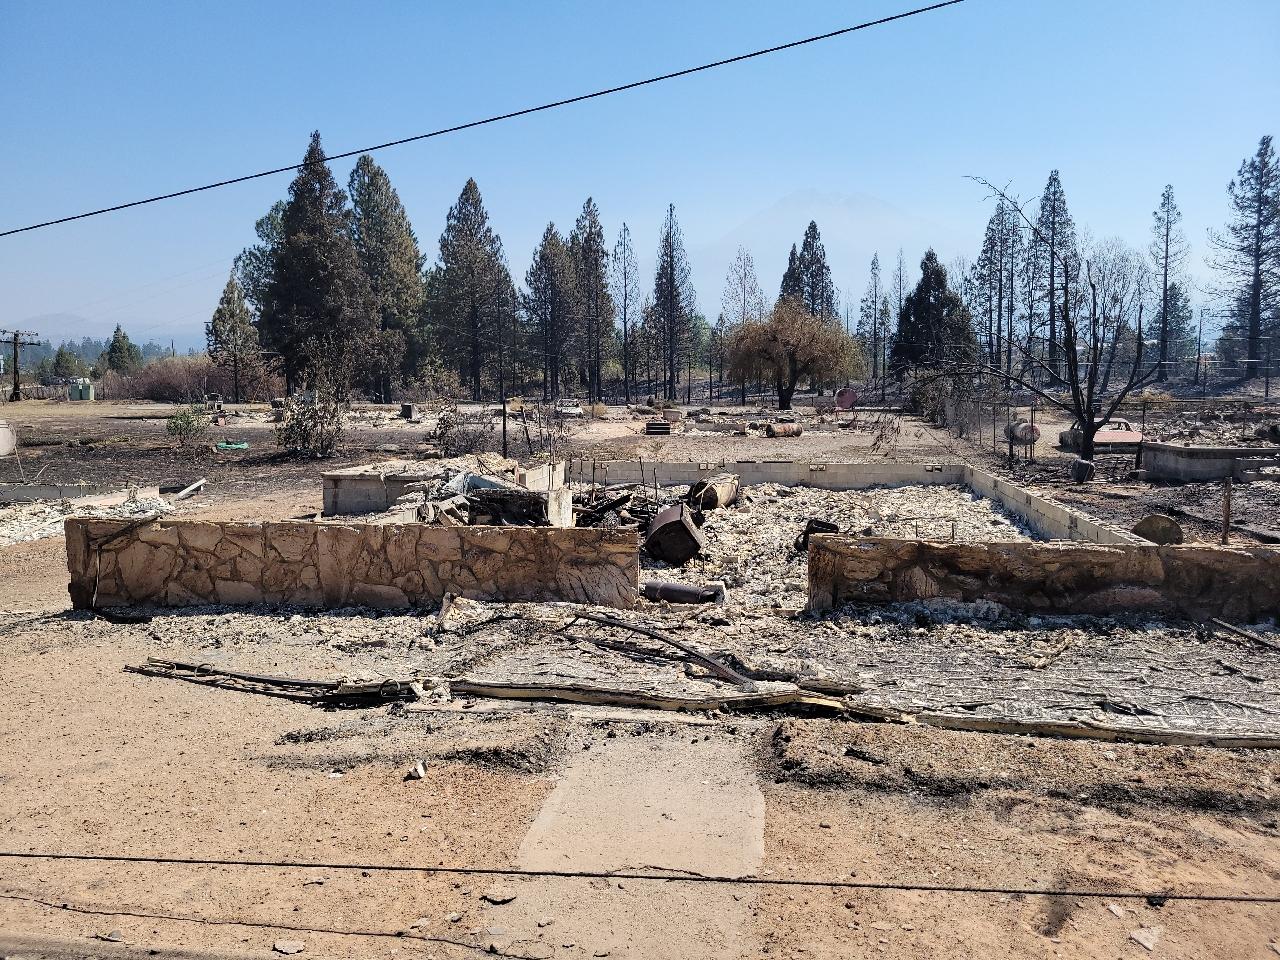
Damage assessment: destroyed